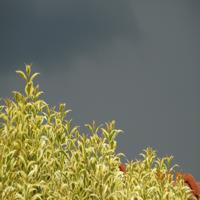
Weather: cloudy or overcast